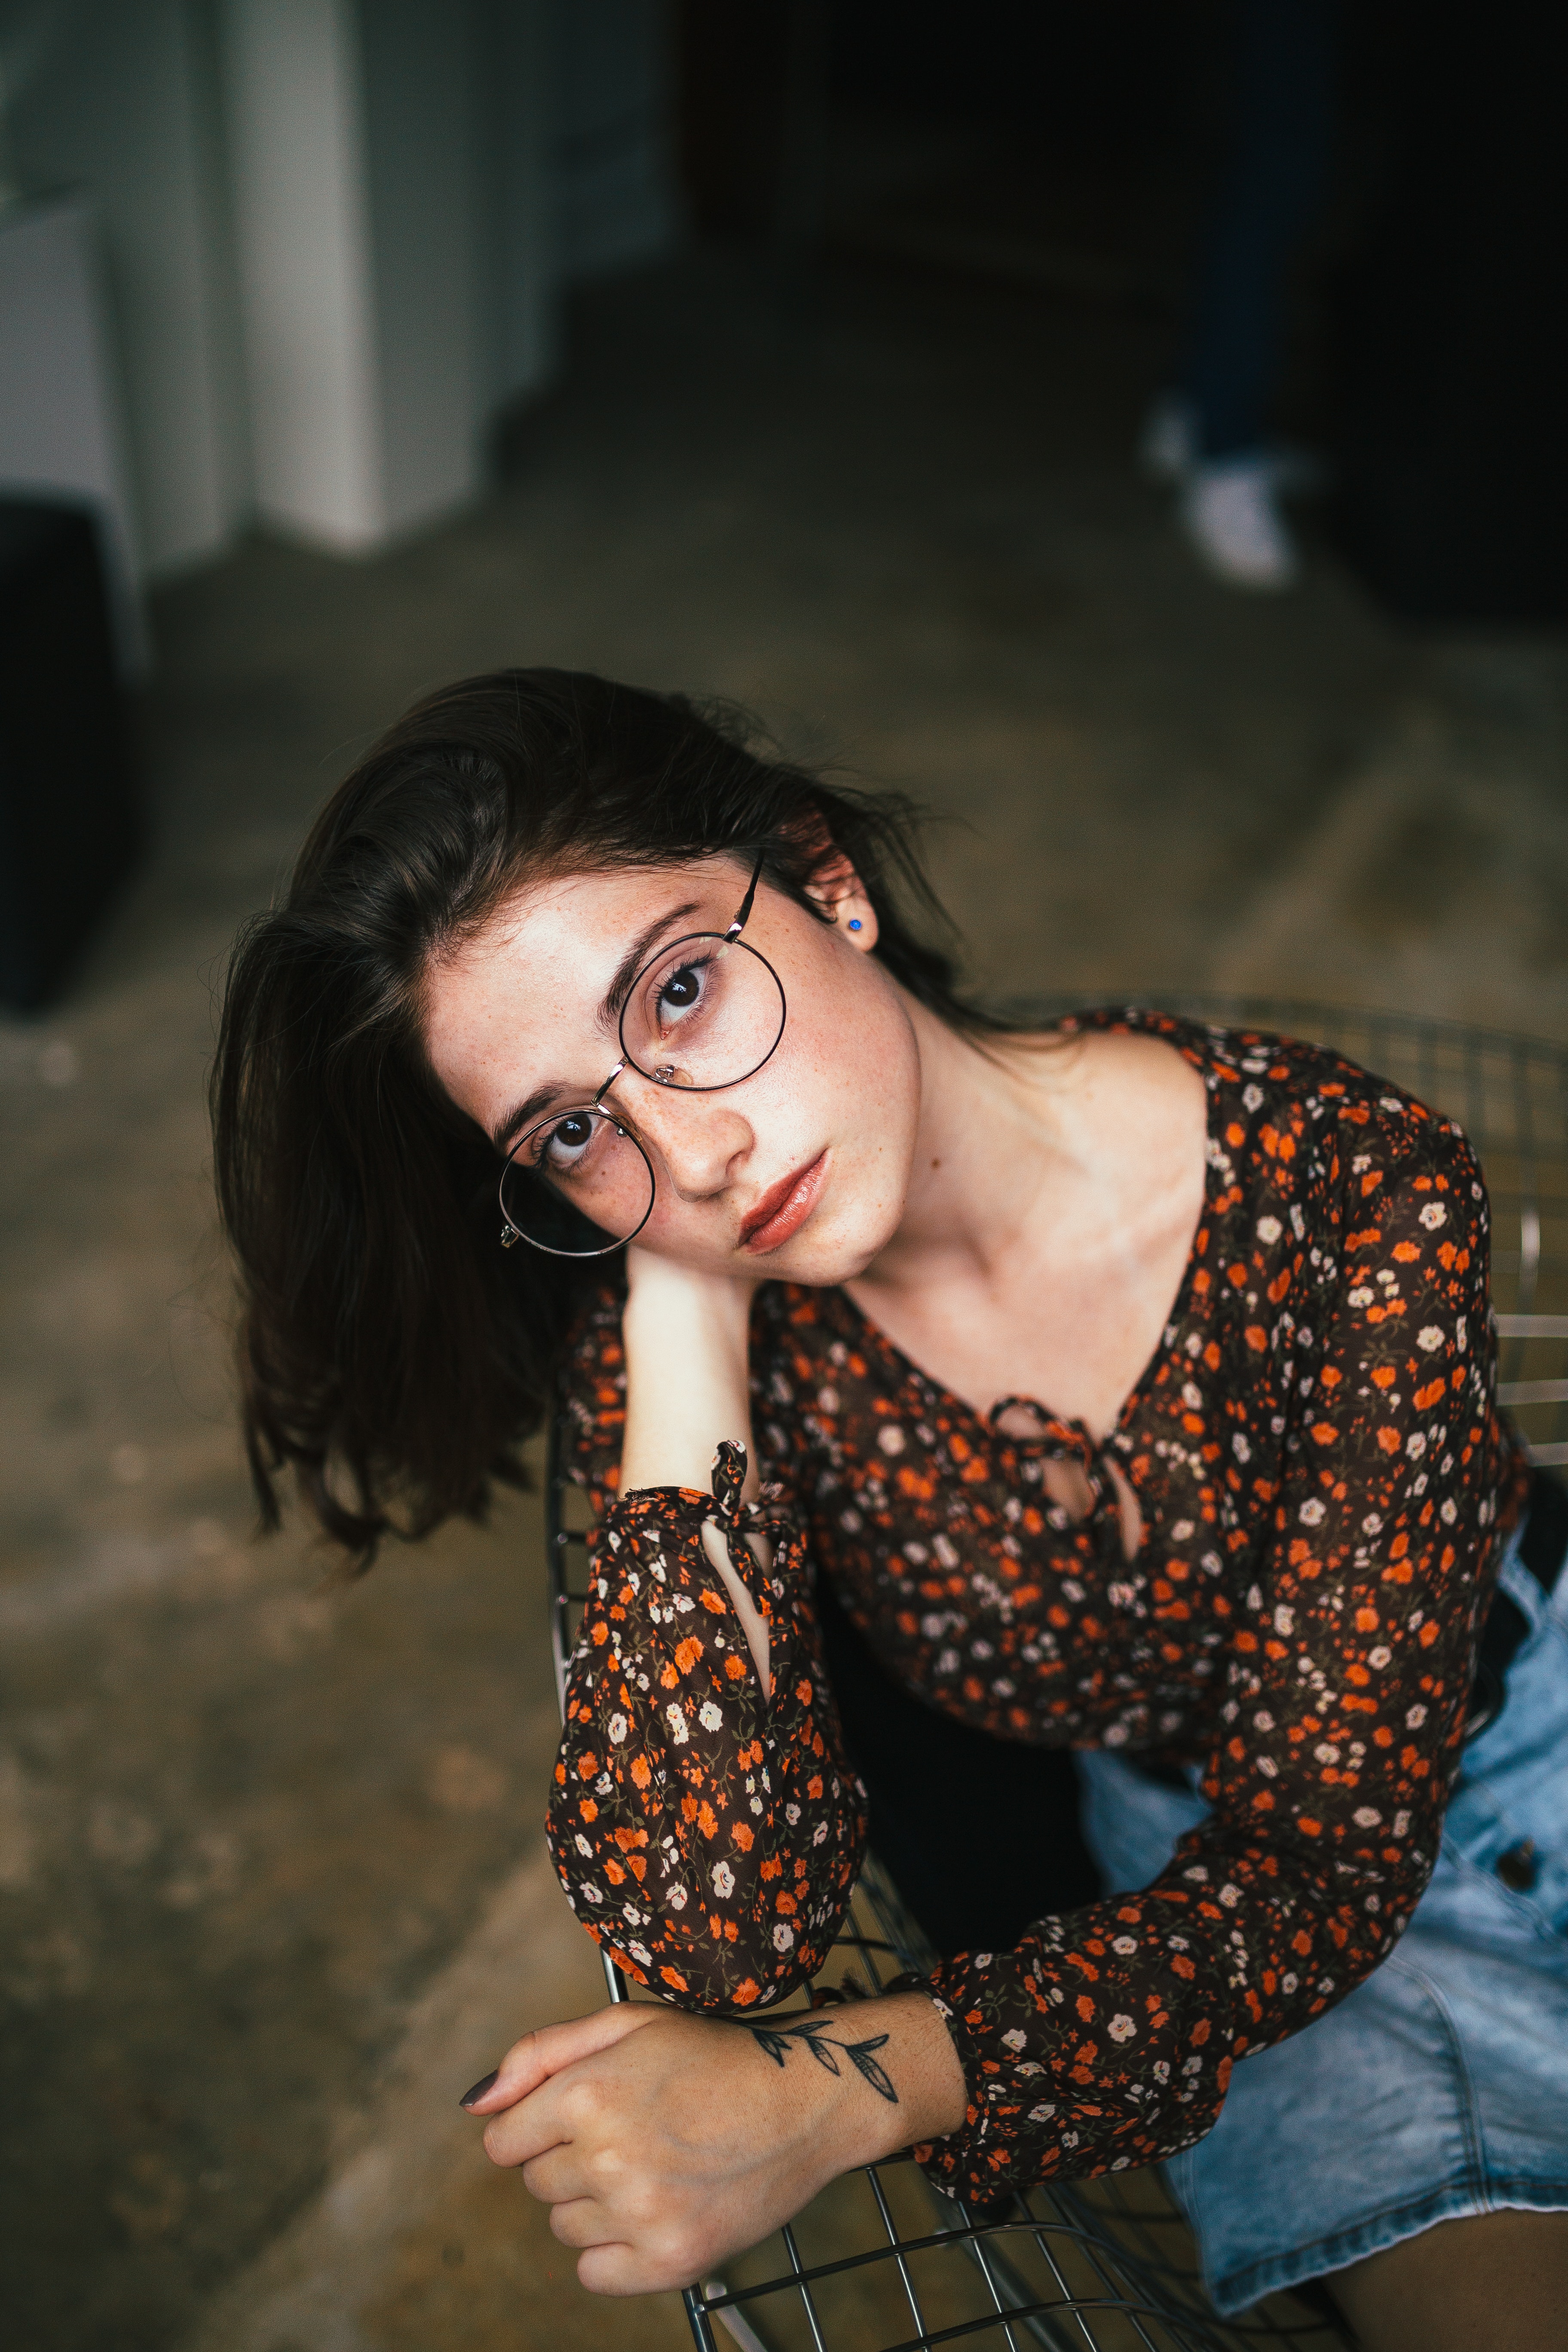
beauty, glasses, lip, fashion, eye, design, photography, smile, pattern, fun, flash photography, long hair, black hair, eyewear, portrait photography, photo shoot, brown hair, night